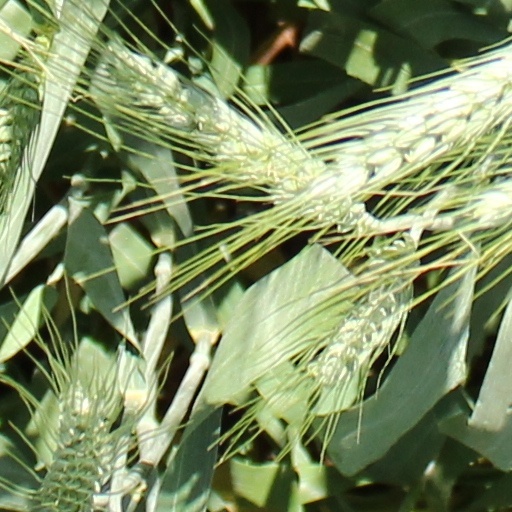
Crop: wheat